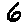
Label: 6